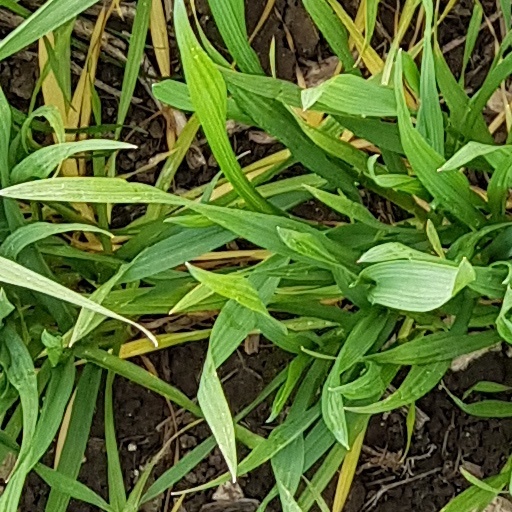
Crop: wheat